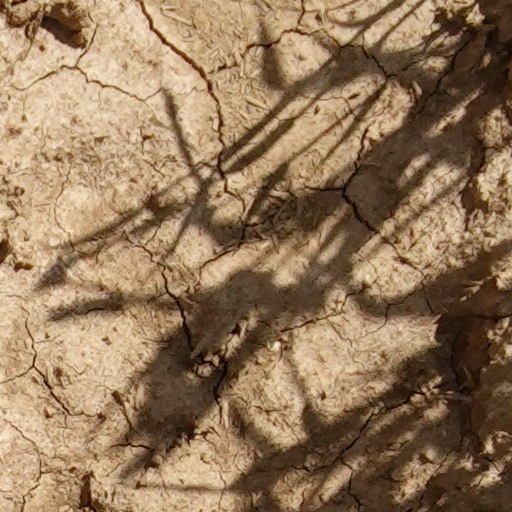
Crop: wheat